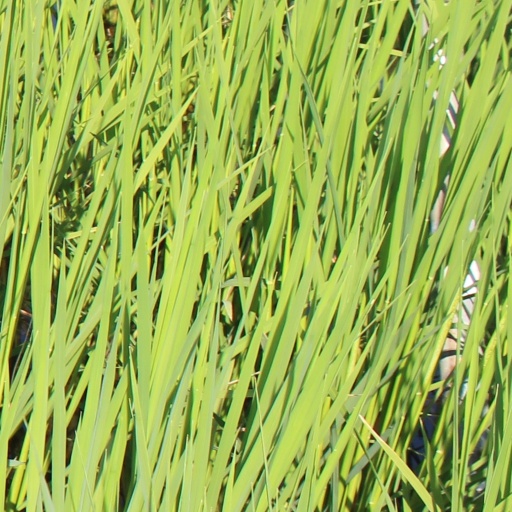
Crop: rice